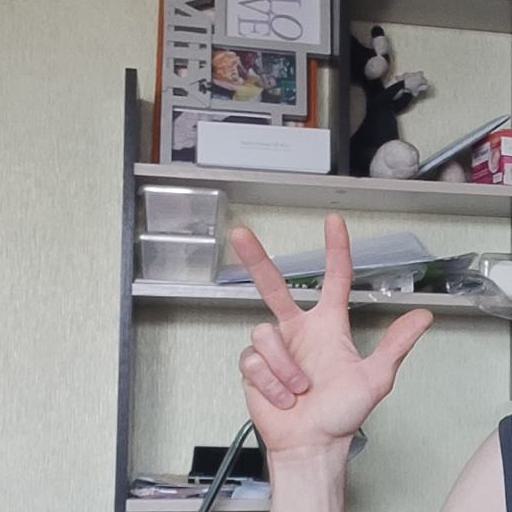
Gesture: three2